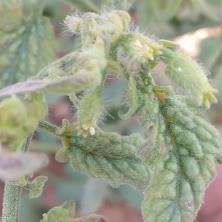
Crop: Tomato
Condition: virosis-d